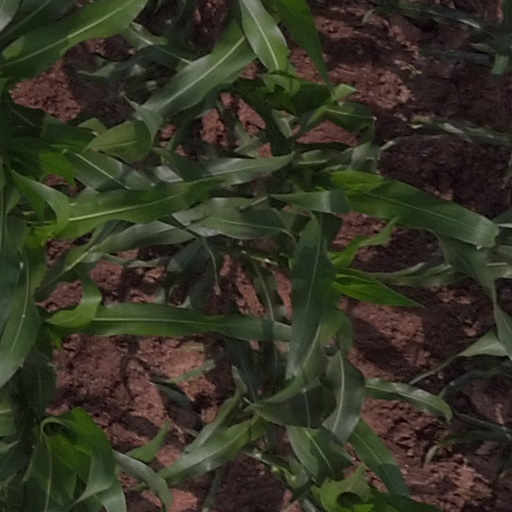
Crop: maize; corn